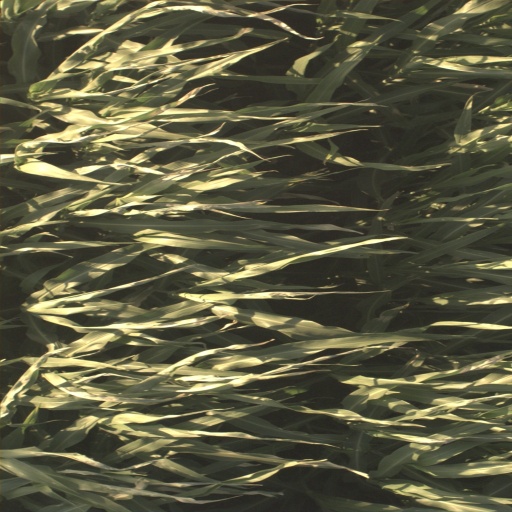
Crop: sorghum